Bear Monument

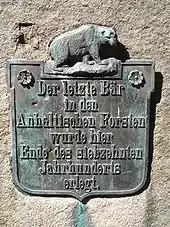
Bear monument

The Bear Monument is a monument to bears in the Harz mountains of central Germany. It stands by a forest track and walking trail in woods not far from the Bremer Teich and the Viktorshöhe hill and marks the spot where the last bear was killed in 1696 in the Anhalt Forest. The monument was erected around 1900. It is a glacial erratic boulder on which a cast-iron memorial plate with an inscription has been affixed. Next to the bear monument is a checkpoint (no. 184) which is part of the Harzer Wandernadel network of hiking trails.